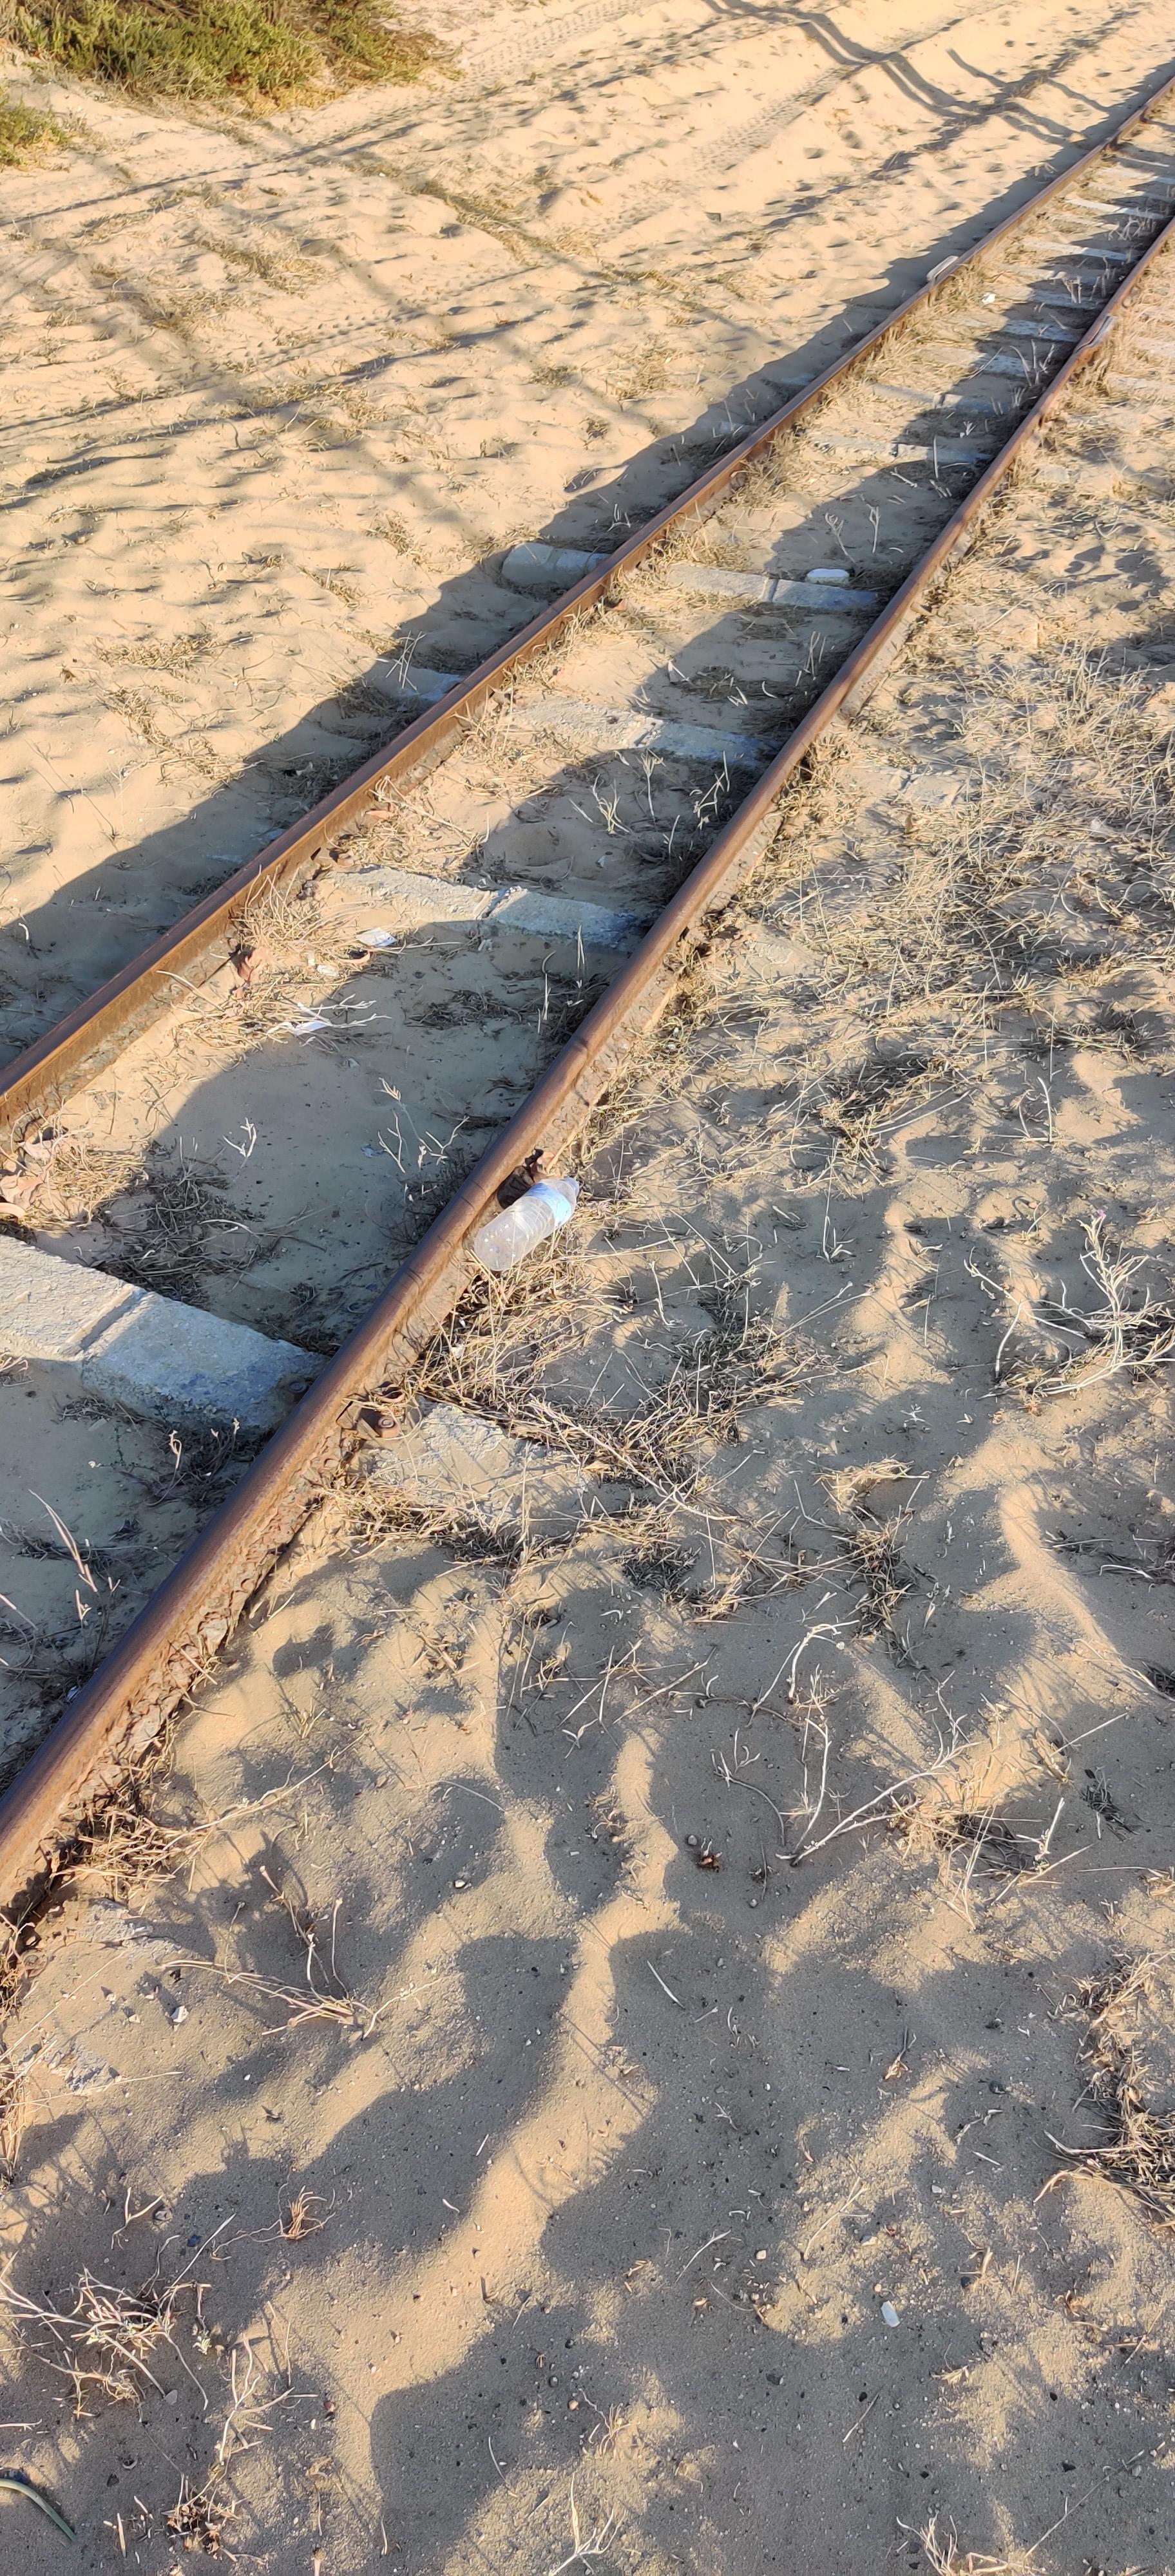
Object: Clear plastic bottle (Bottle)

Object: Unlabeled litter (Unlabeled litter)

Object: Unlabeled litter (Unlabeled litter)

Object: Unlabeled litter (Unlabeled litter)

Object: Unlabeled litter (Unlabeled litter)